Quantitative easing

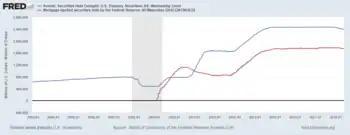
Federal Reserve holdings of treasury notes (blue) and mortgage-backed securities (red)

The U.S. Federal Reserve System held between $700 billion and $800 billion of Treasury notes on its balance sheet before the recession.